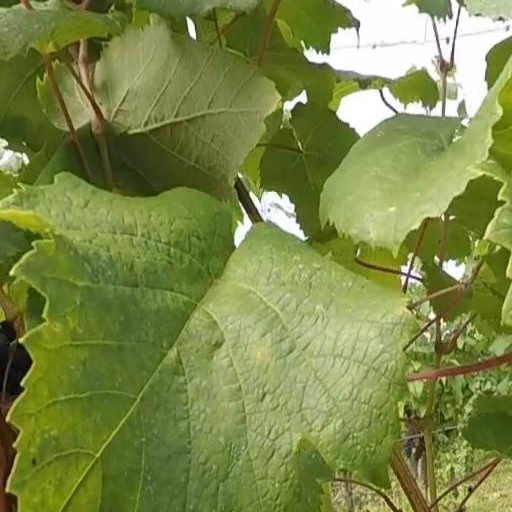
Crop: grape